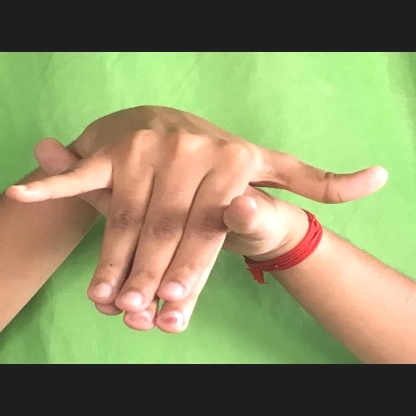
Mudra: Varaha